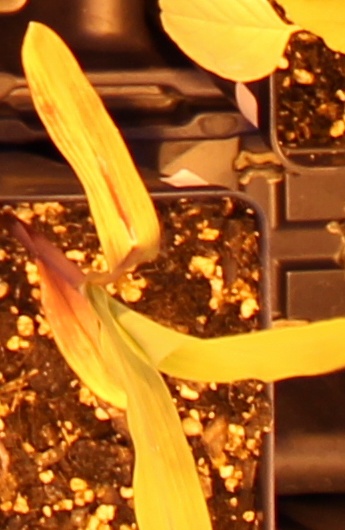
Label: Corn